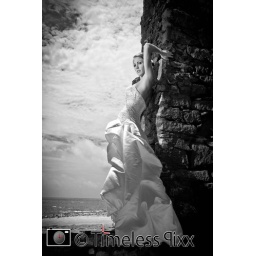
Emily &amp;amp; Bradley trash the dress shoot! One bare 580exii at full power camera left triggered by PW